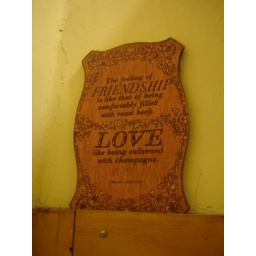
a sign in the bathroom